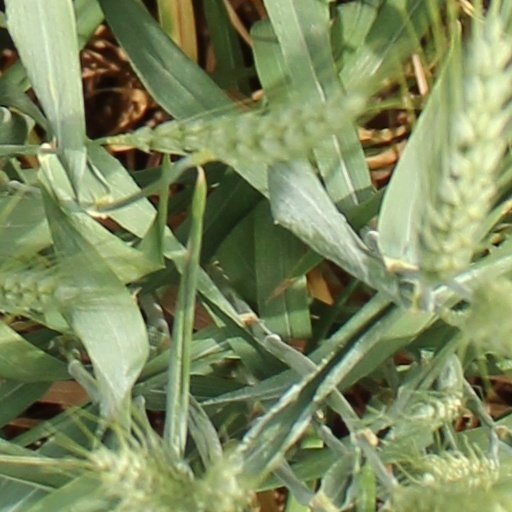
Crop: wheat